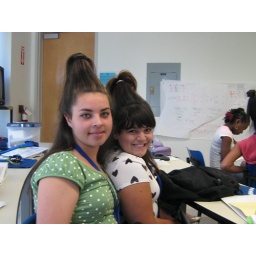
Laura and Olga with water bottles in their heads haha.